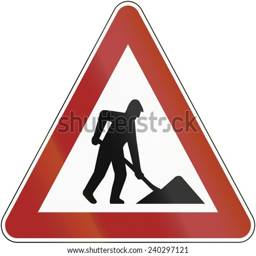
sign to warn about a building site at the road .